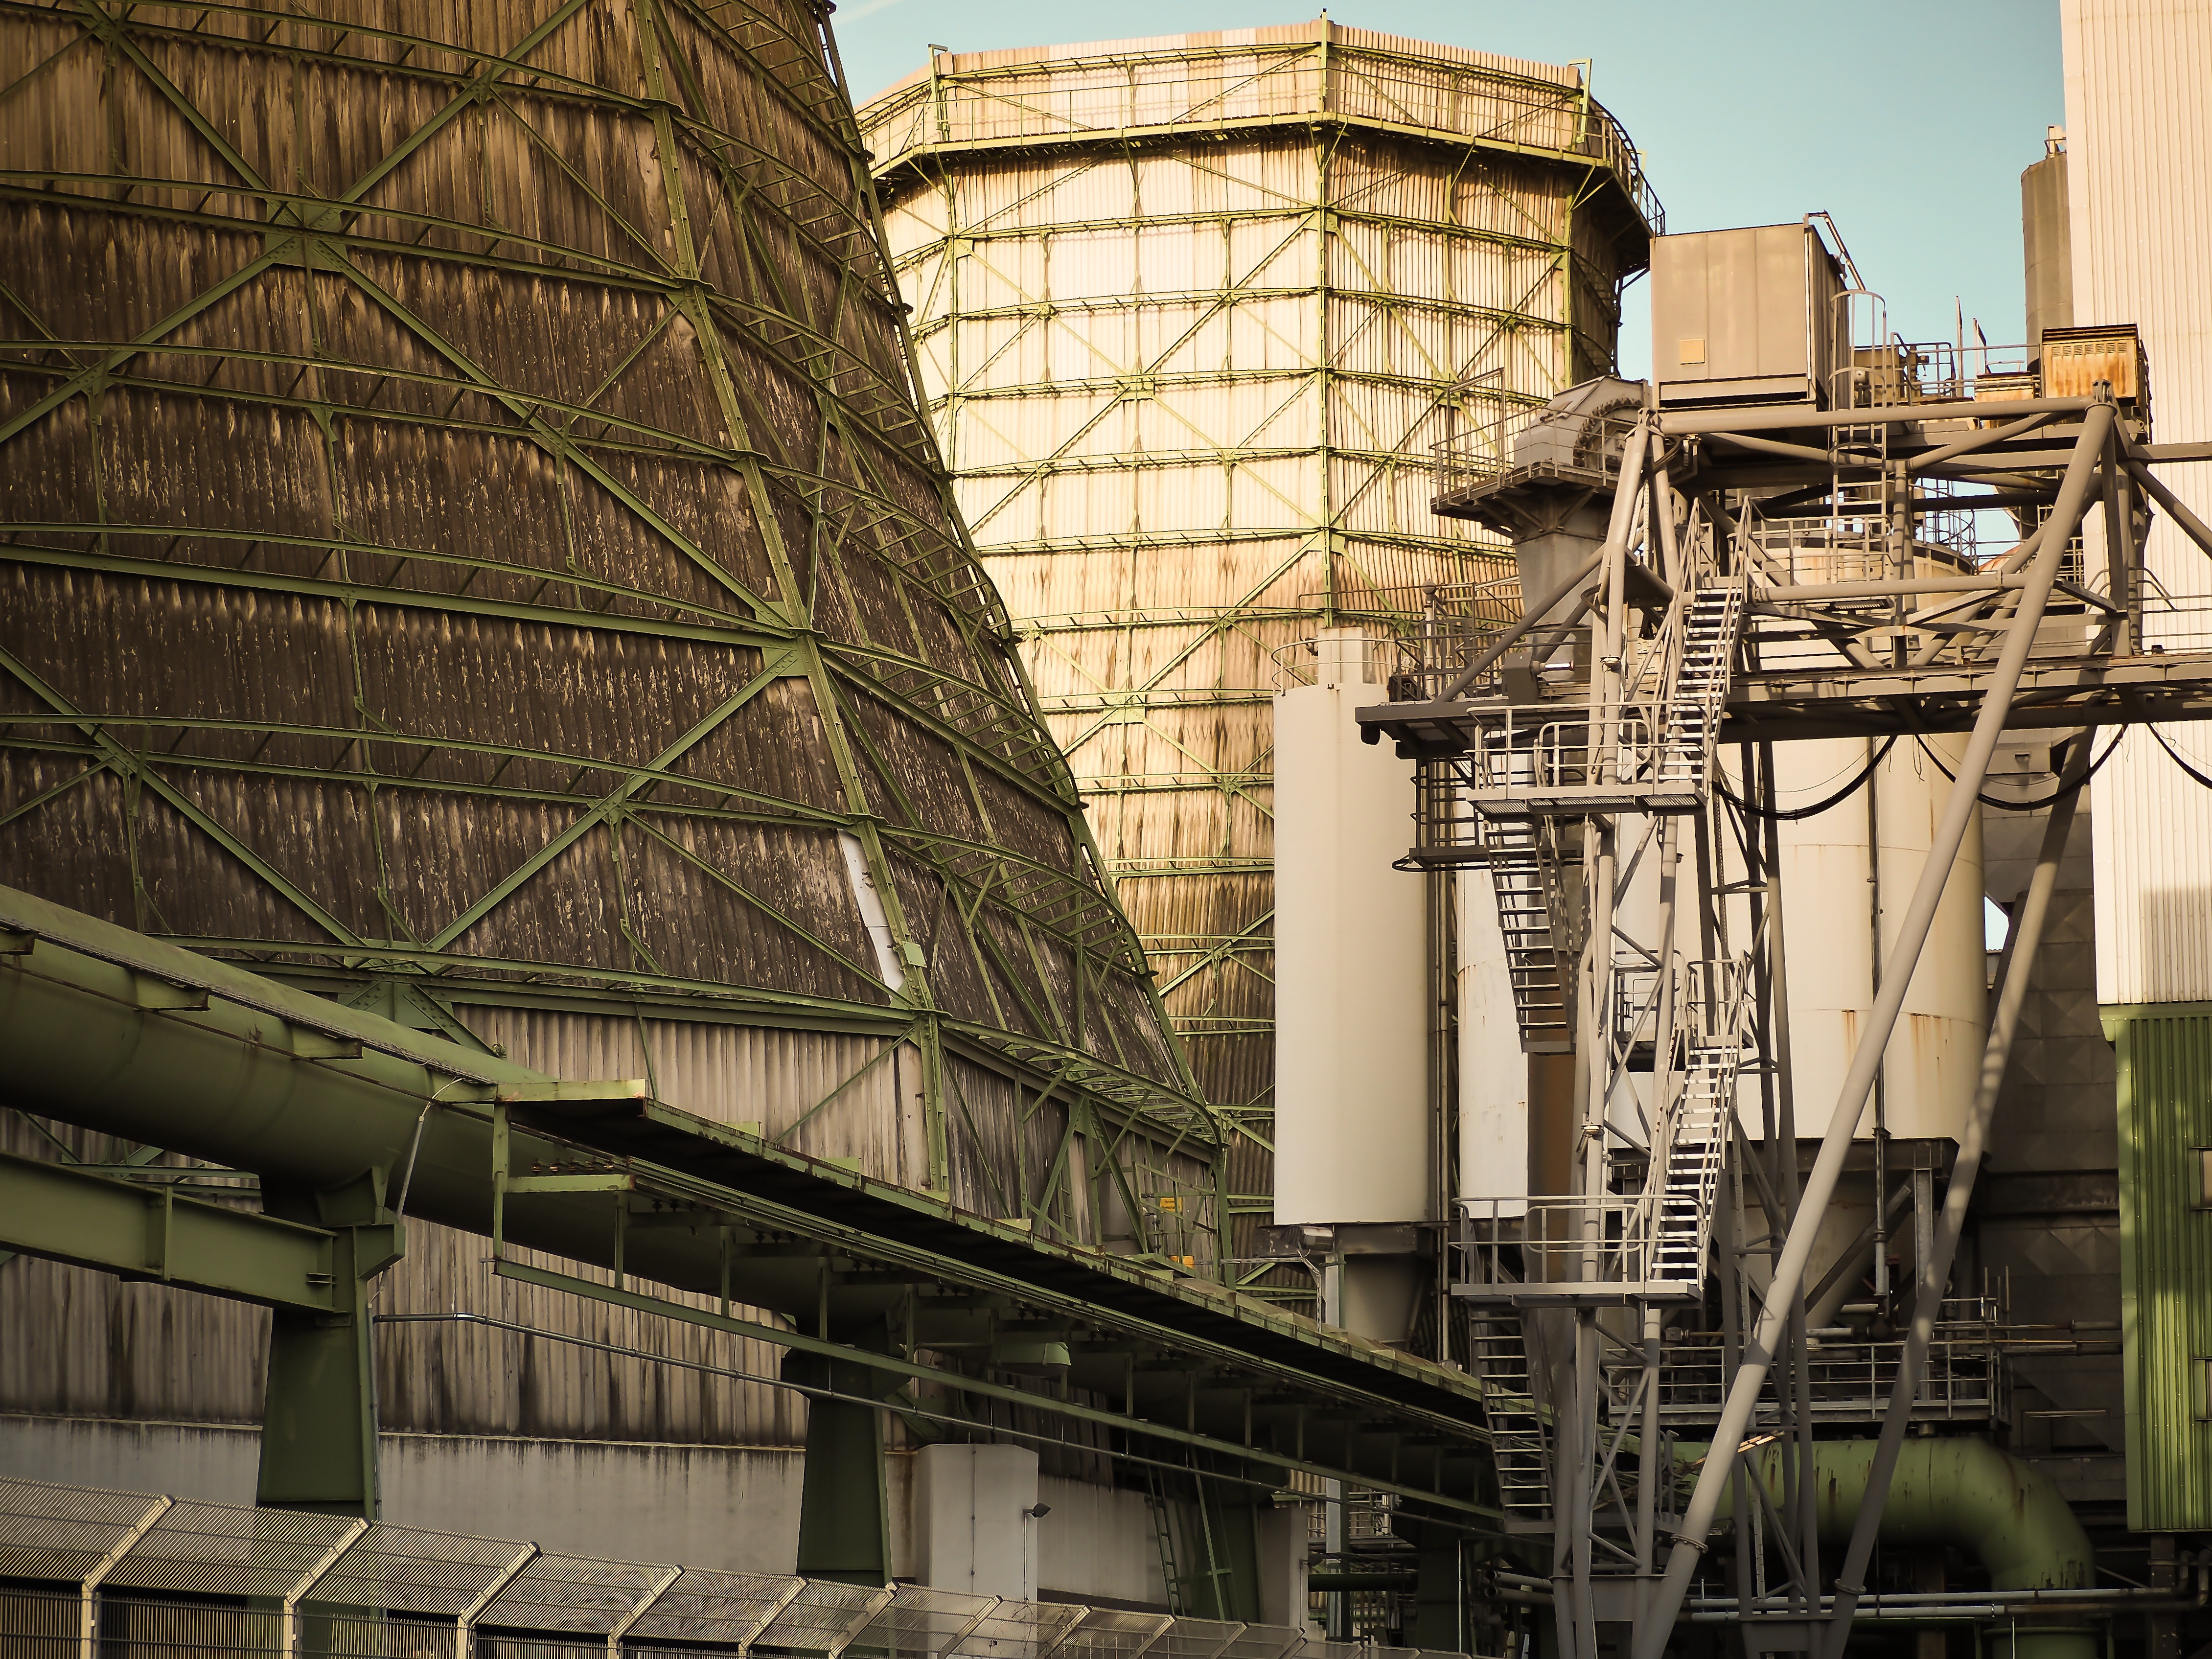
architecture, structure, transport, factory, industry, public transport, silo, dusseldorf, urban area, district heating, stadtwerke, hot water boiler, heat and power plant